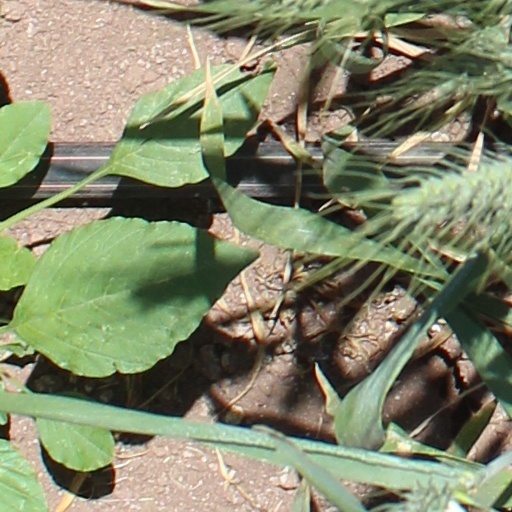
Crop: wheat